Long-tailed pangolin

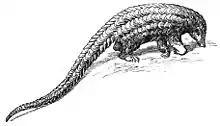

Long-tailed pangolins are a solitary, shy species. They communicate with other members of their species using pheromones that are produced in a pair of anal scent glands. The pheromones in the exudate are likely used to attract mates and establish territorial edges. They are the only species of pangolin known to be diurnal, which may be a method of avoiding food competition with its sister species, the tree pangolin ("Manis tricuspis"). They have developed a number of antipredatory mechanisms to protect themselves from predators such as pythons and leopards, starting with their scales, which act as camouflage. When threatened, long-tailed pangolin roll themselves into a tight ball, exposing only their sharp scales. They may also emit a foul-smelling fluid from their anal glands. They have been observed sleeping (at night) in this rolled-up posture in tree hollows, epiphytes, tree ferns or in old ant nests.